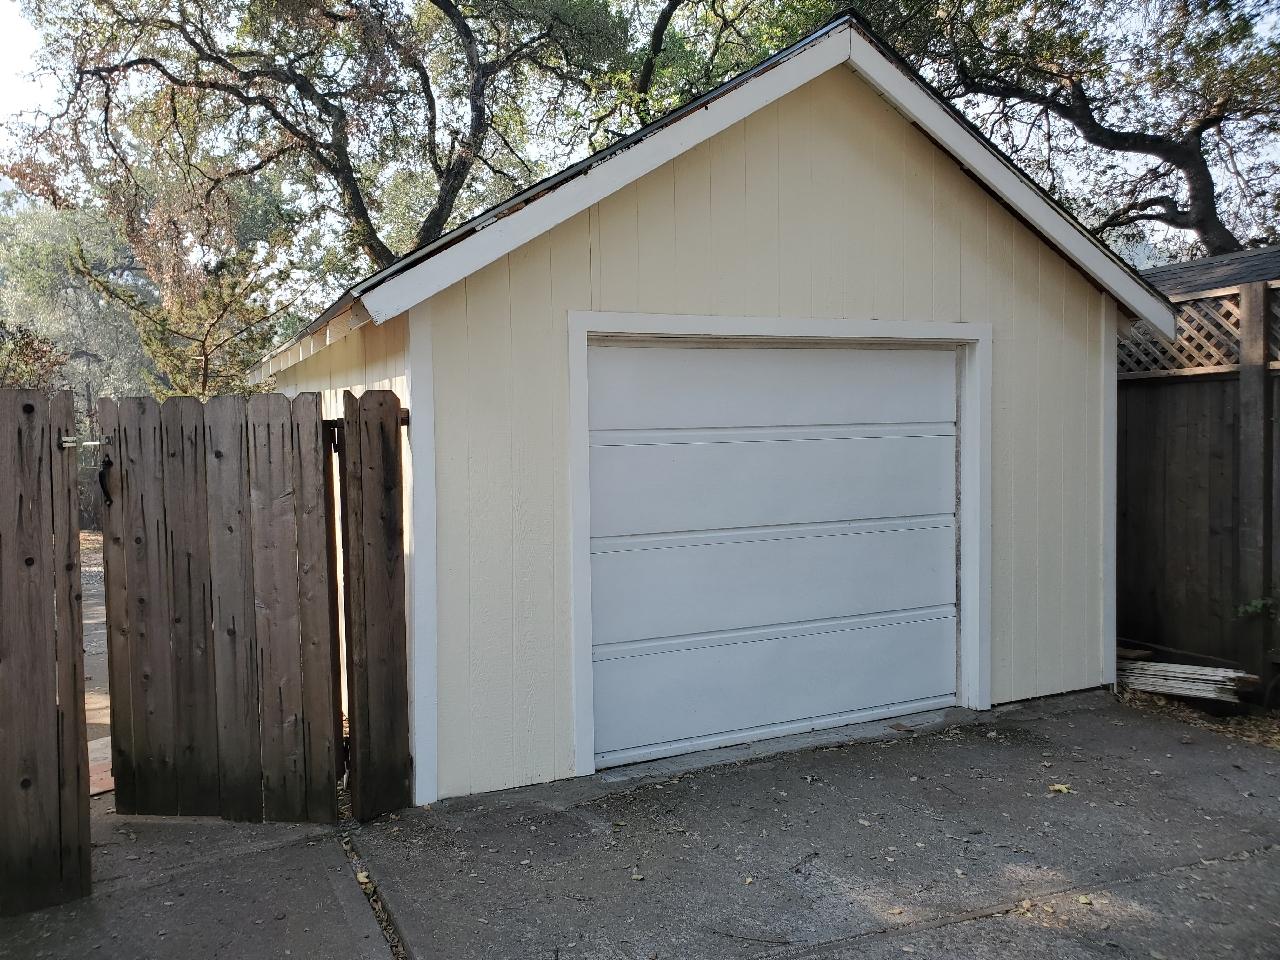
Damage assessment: no_damage